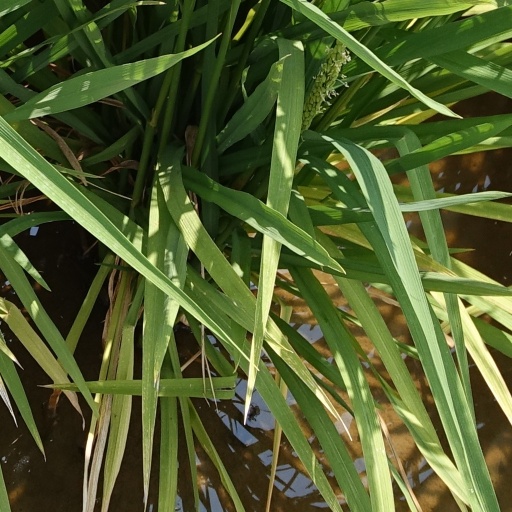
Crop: rice